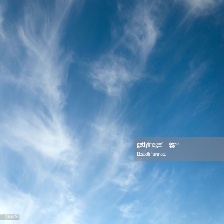
Cloud type: Cirrostratus